Astarte

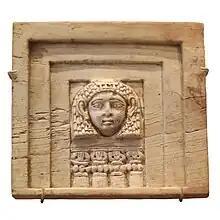
The "woman at the window" on an ivory plaque from Arslan Tash

During the period of the middle Roman Empire, a Sidonian coin of the Roman empress Julia Cornelia Paula was issued bearing the image of ʿAštart resting her right arm on a cross-headed standard and holding a ship's stern in her left hand while crowned by the Roman goddess of victory, Victoria.